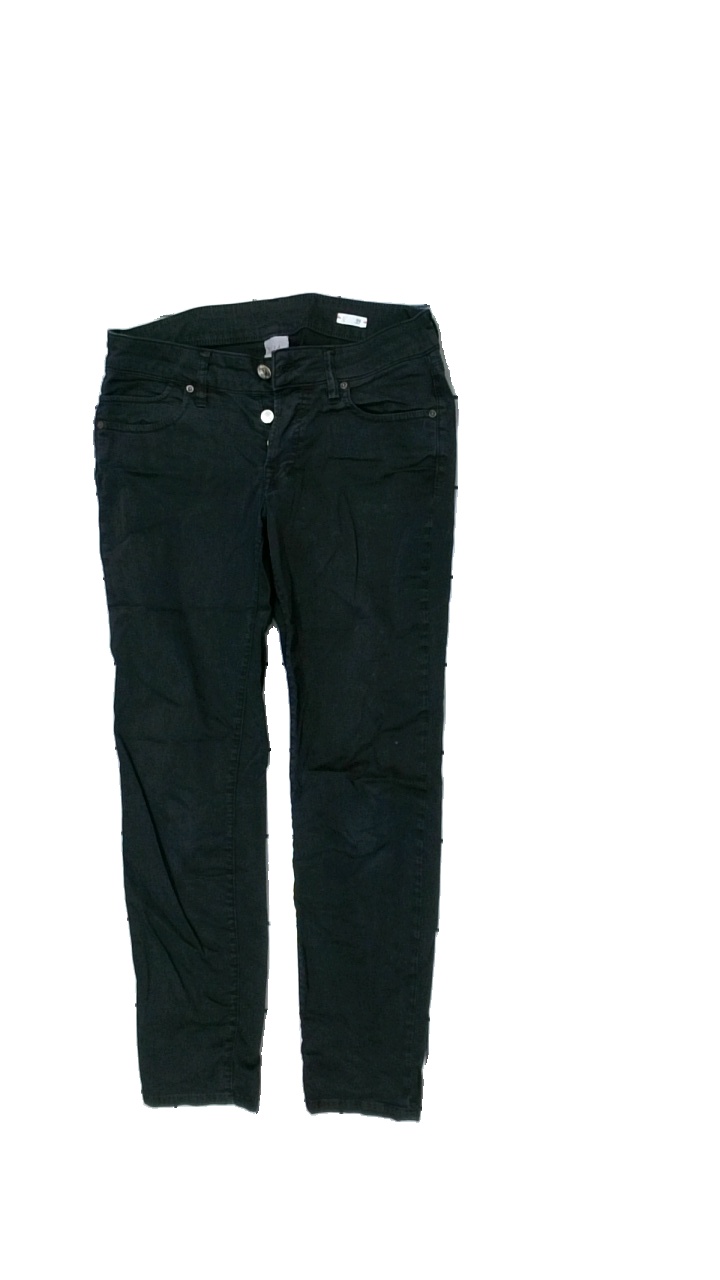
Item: Jeans (Ladies)
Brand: No-l-ita
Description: jeans med rosa detaljer
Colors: Black
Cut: Tight
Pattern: Logo print
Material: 100% bomull
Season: All
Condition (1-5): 2
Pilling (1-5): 4
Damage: urtvättat
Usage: Export
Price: <50